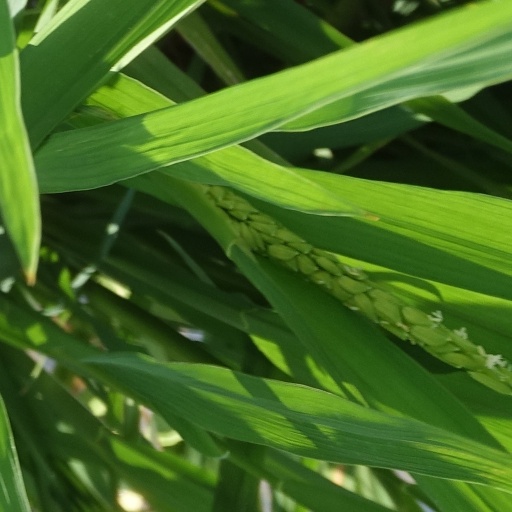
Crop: rice